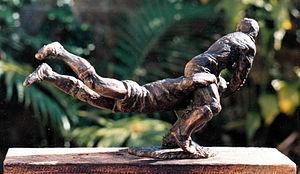
Le Trophée des bicentenaires est un trophée de rugby à XV mis en jeu depuis 1989, lors d'une ou plusieurs rencontres officielles entre les sélections du XV de France et du XV de l'Australie. Lorsque, au cours d'une même tournée, plusieurs rencontres sont disputées, le vainqueur du trophée est désigné en regardant en premier lieu le nombre de victoires, et, en cas d'égalité, le score cumulé sur l'ensemble des matches.
Le stade de la Meinau, communément appelé la Meinau, est un stade de football situé à Strasbourg, en France dont le club résident est le Racing Club Strasbourg Alsace.